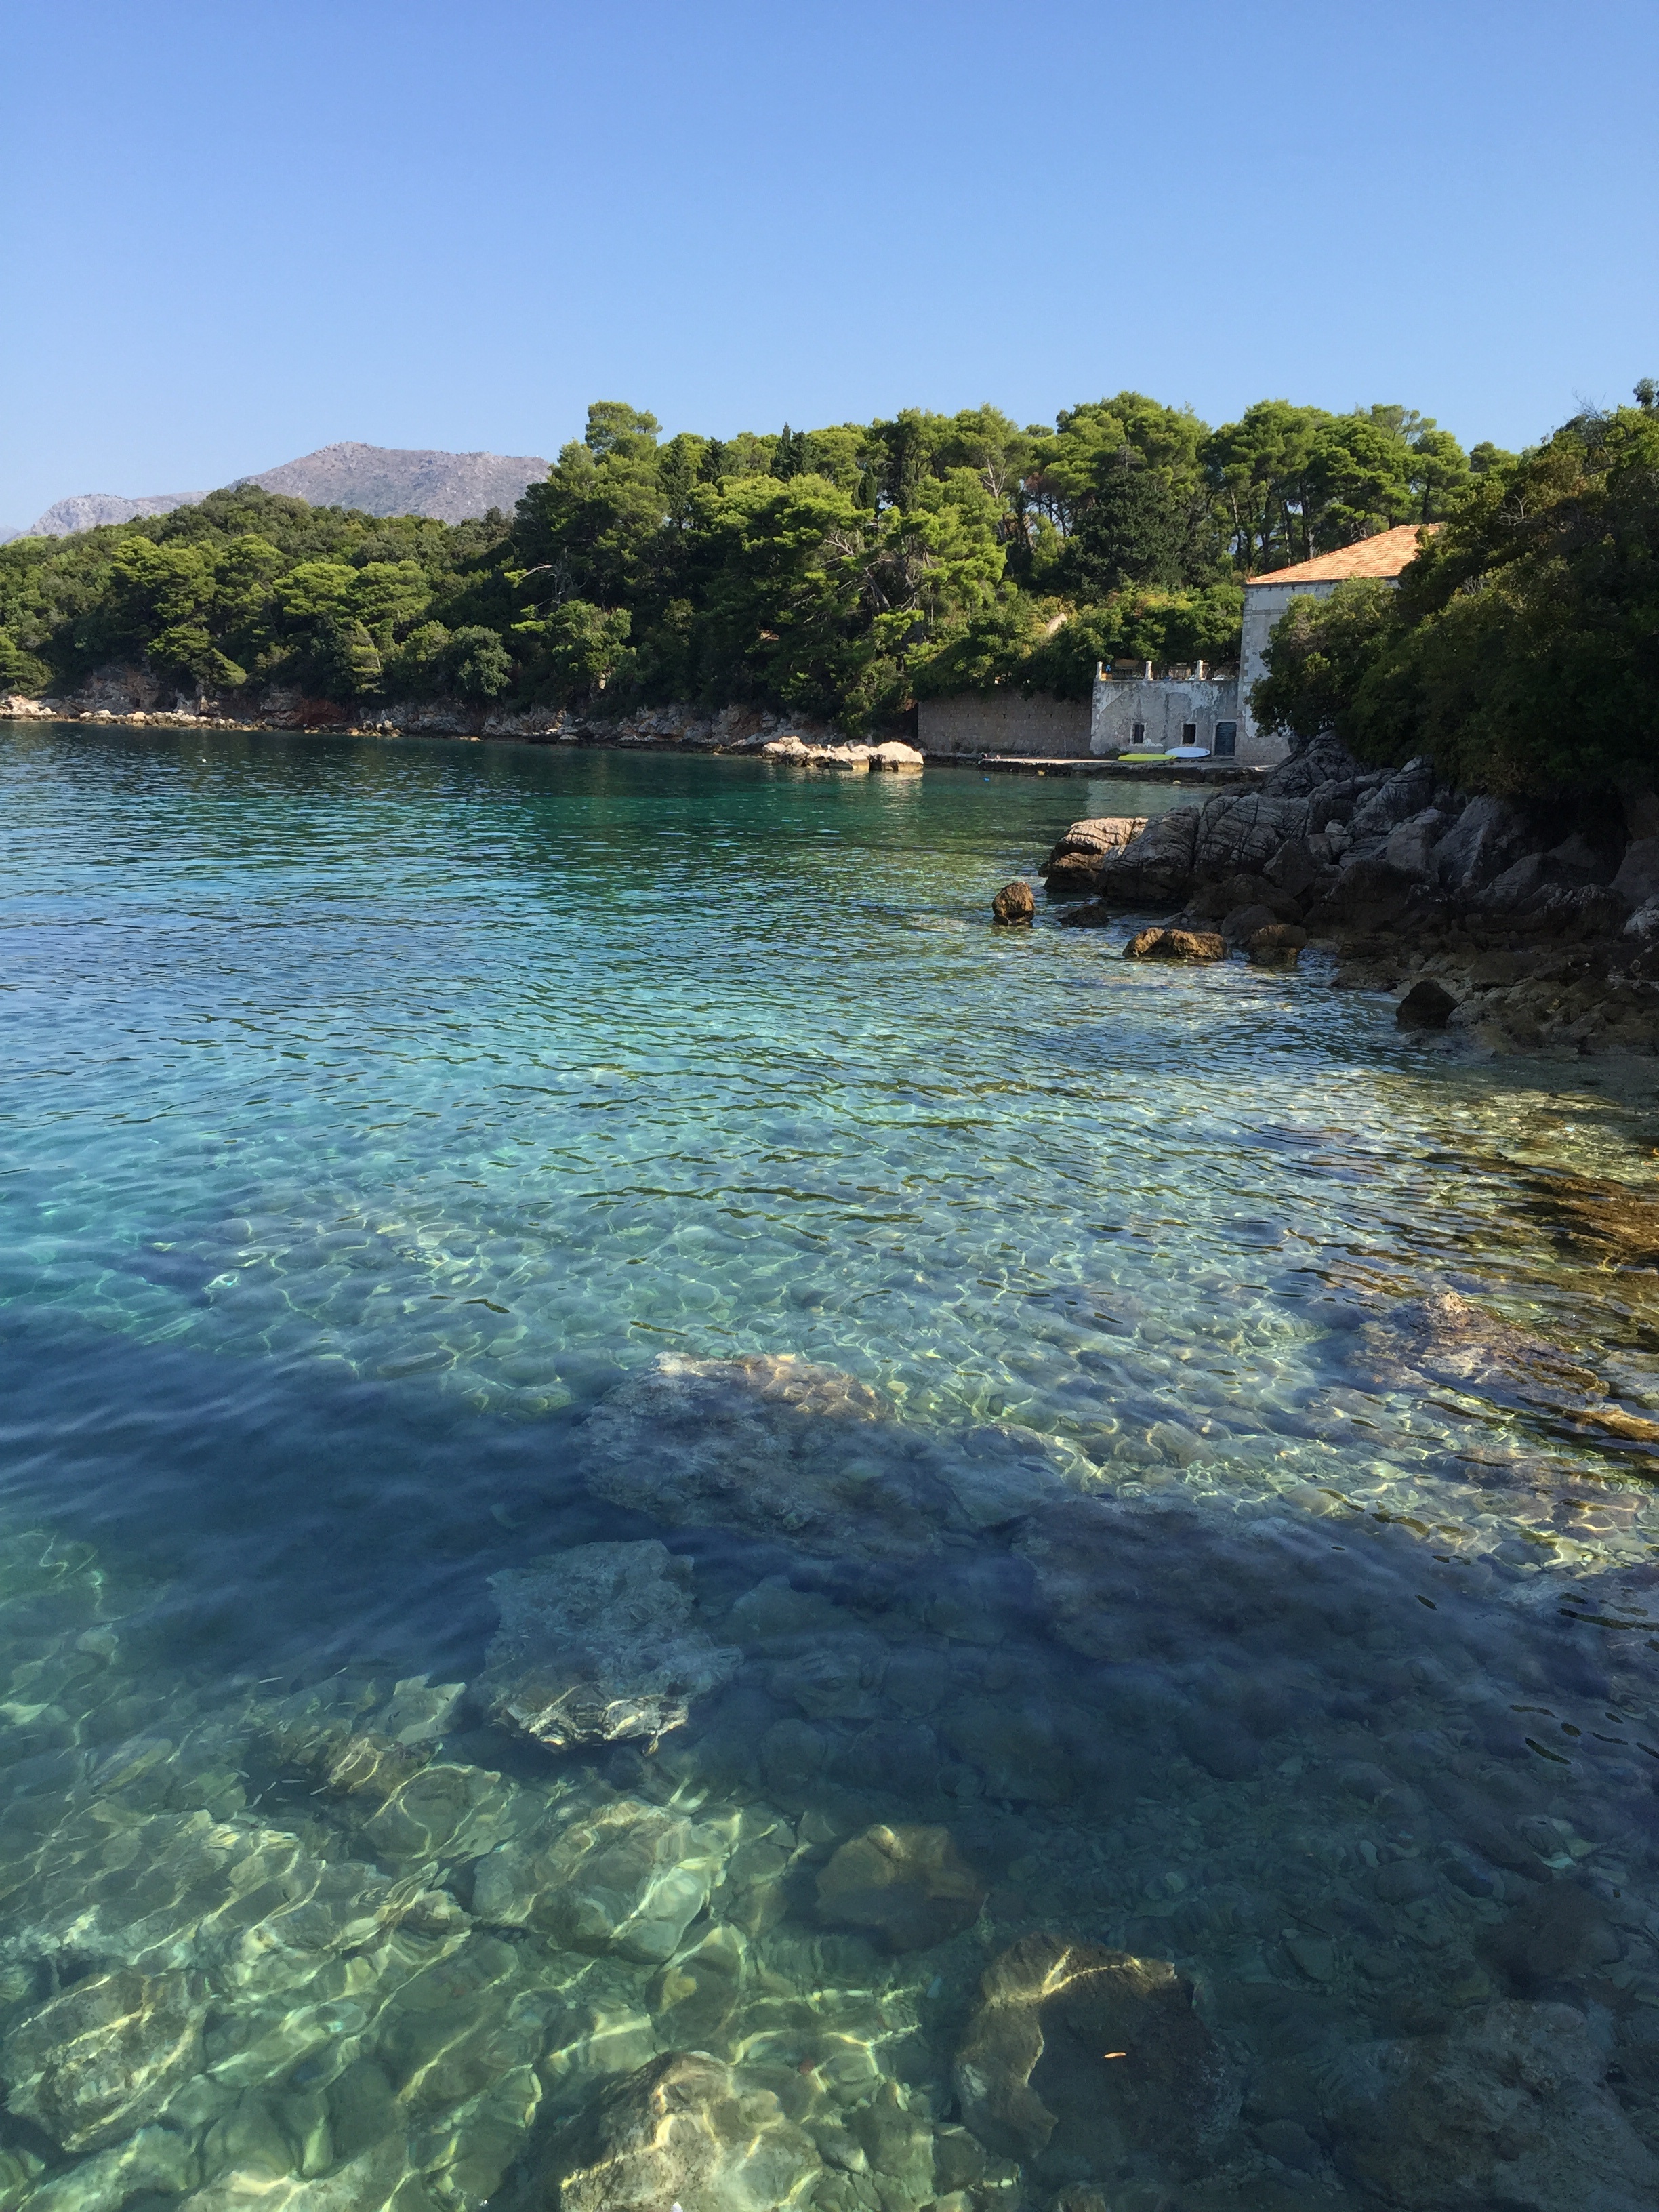
sea, coast, water, shore, river, cove, lagoon, bay, rapid, reservoir, body of water, landform